Marley Hill

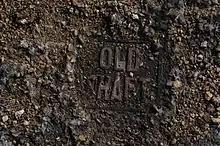
Concrete cap on Lodge Shaft

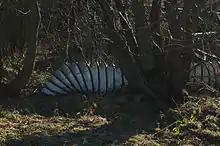
Discarded ventilation ducting

Bowes Bridge MPD (a sub-shed of Gateshead MPD) on the North Eastern Railway's Tanfield Branch was also in this area, and the disused Turntable pit and coaling stage for the locomotives are still extant alongside the Tanfield Railway, whose car park now occupies the site of Gibraltar Row and Marley Hill Terrace. Bowes Terrace occupied the high ground on the opposite side of the Tanfield Branch, overlooking Marley Hill engine shed, (reputed to be the world's oldest working example) which is still in use by the Tanfield Railway for the storage and maintenance of its locomotives. A number of additional buildings have been constructed around the shed in the years since the site became a heritage railway, including sheds for the storage of out-of use locomotives and rolling stock, a shed for the restored carriages used on the passenger services, as well as a number of workshops. The mine tubs from outside the school were restored in the railway's woodwork shop. Marley Hill shed was actually on the Bowes Railway, which crossed the Tanfield Branch on the level beside the signal box and was owned by the National Coal Board after nationalisation in 1947, whereas the Tanfield branch (by this time part of the London & North Eastern Railway) came under the control of British Railways. There are bus stops either side of the road here, which would have originally been used by the occupants of Andrews Houses. These are now used mainly by visitors to the Tanfield Railway, and are served by Go North East routes X30 and X31 from Stanley, except Sundays, when only X31 operates. Both terminate at Newcastle, but X31 follows the same route previously used by the X30, via Lobley Hill and Gateshead, while the X30 now deviates from this at Sunniside, following a similar route to that of the old 706 via Sunniside Road, Whickham Highway and Dunston Bank.